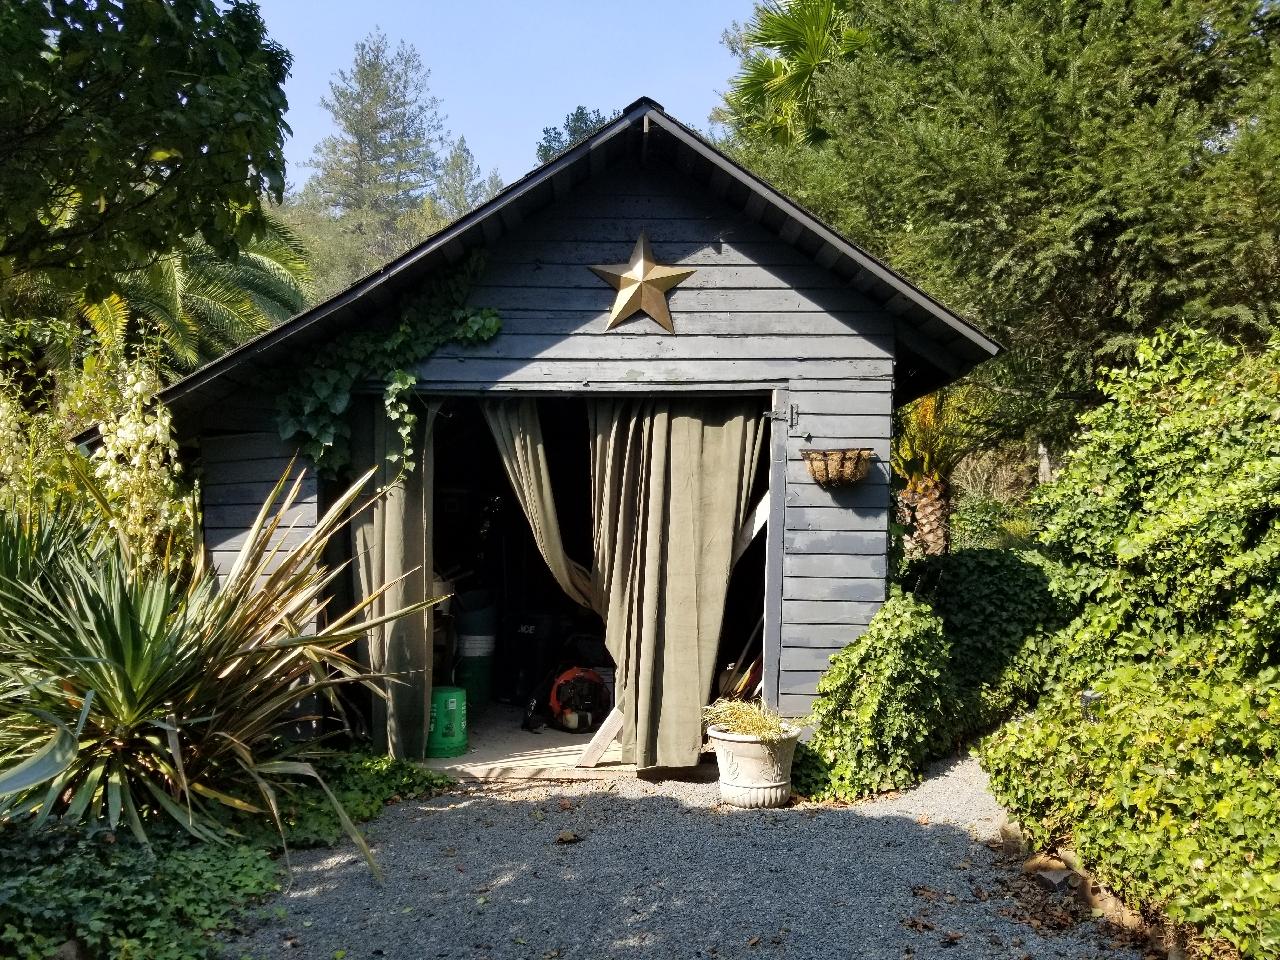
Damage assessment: no_damage